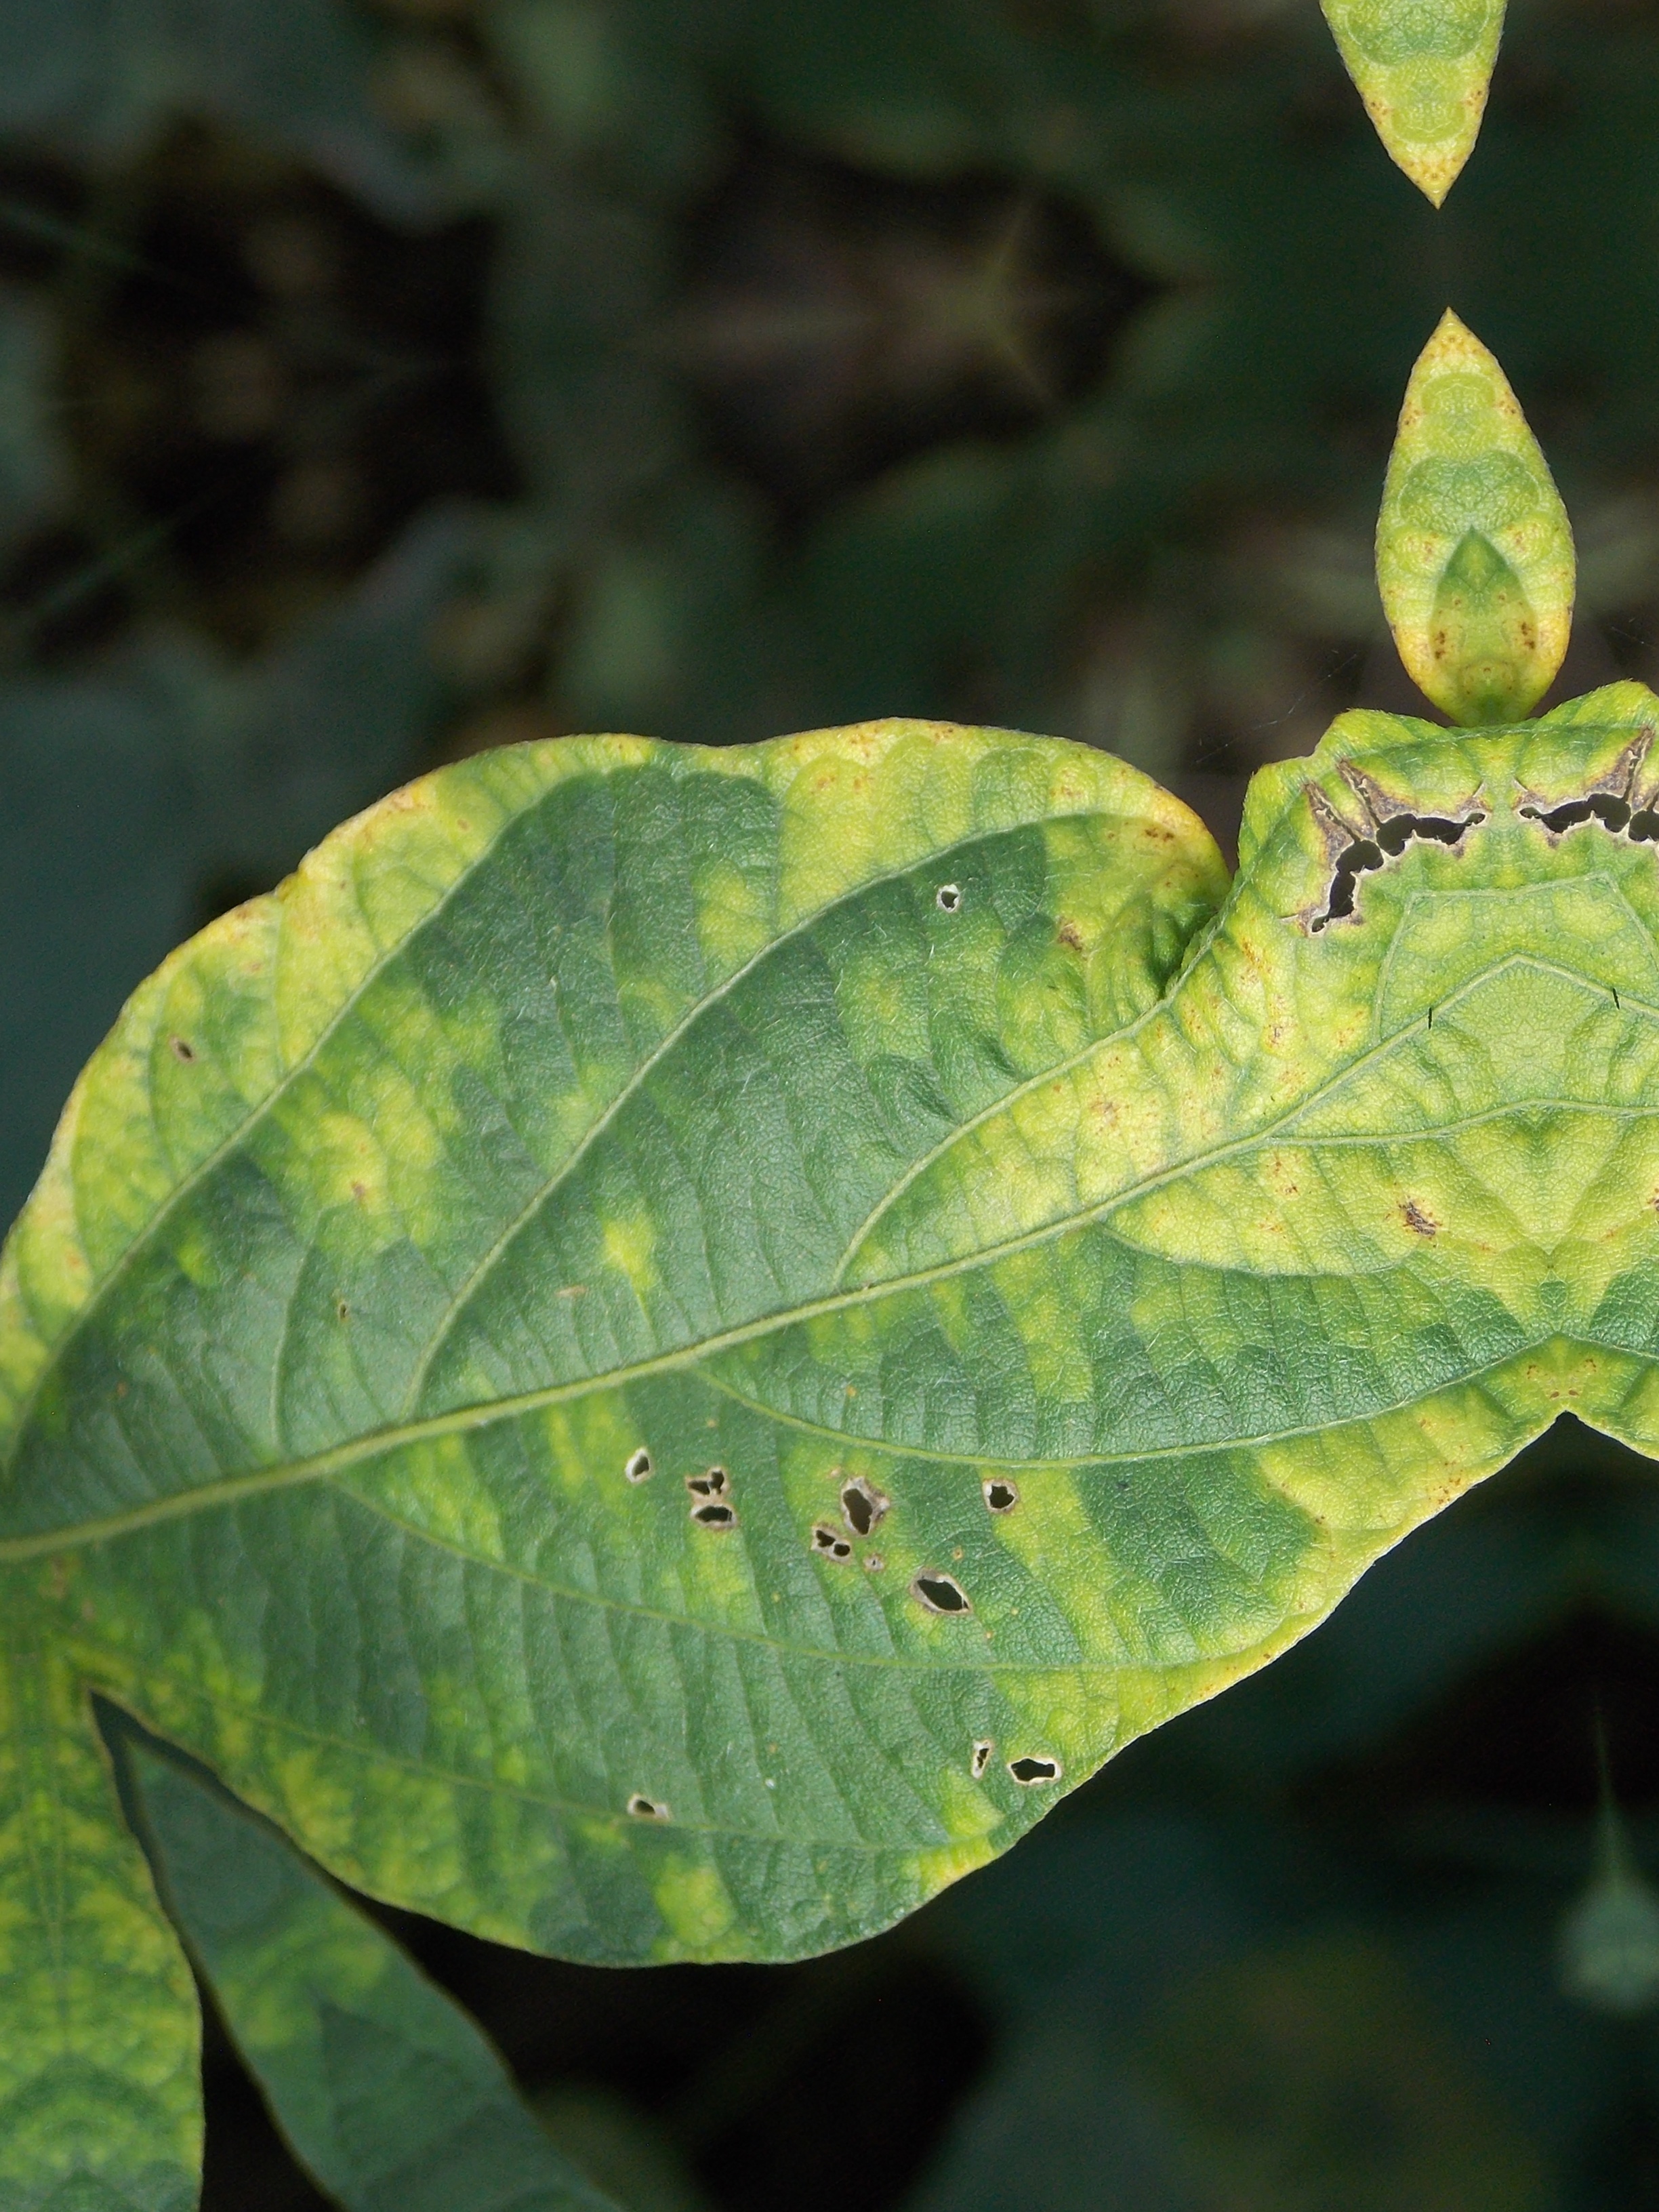
Label: Disease